Dia Saba

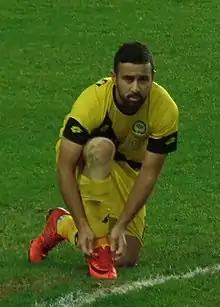
Saba playing for Maccabi Netanya in 2015

Dia Saba (sometimes Sabi'a or Seba, , ; born 18 November 1992) is an Israeli professional footballer who plays as an attacking midfielder for Israeli Premier League club Maccabi Haifa.